Bob Sweetan

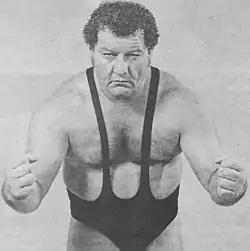
Sweetan, circa 1983

Robert Carson (born Robert Beier; July 4, 1940 – February 10, 2017), better known by his ring name Bob Sweetan, was a Canadian professional wrestler. Sweetan was nicknamed "Bruiser" and "Mr. Piledriver", the latter in reference to his finishing maneuver.